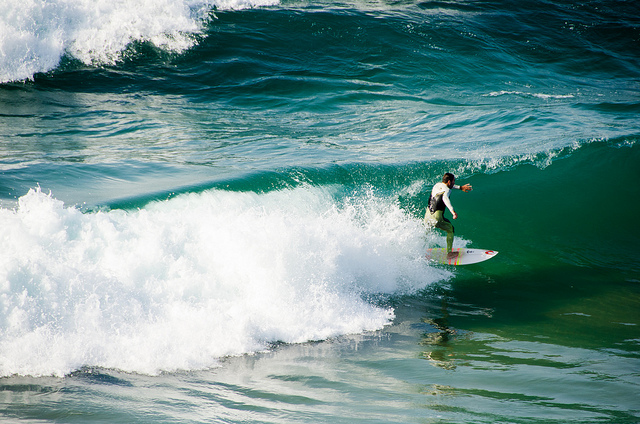
user: Given an image and a question. Answer the question in a short answer. Question: What animal is this man most likely to see below him? Short Answer:
assistant: shark